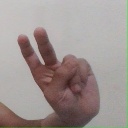
अक्षर: ऐ